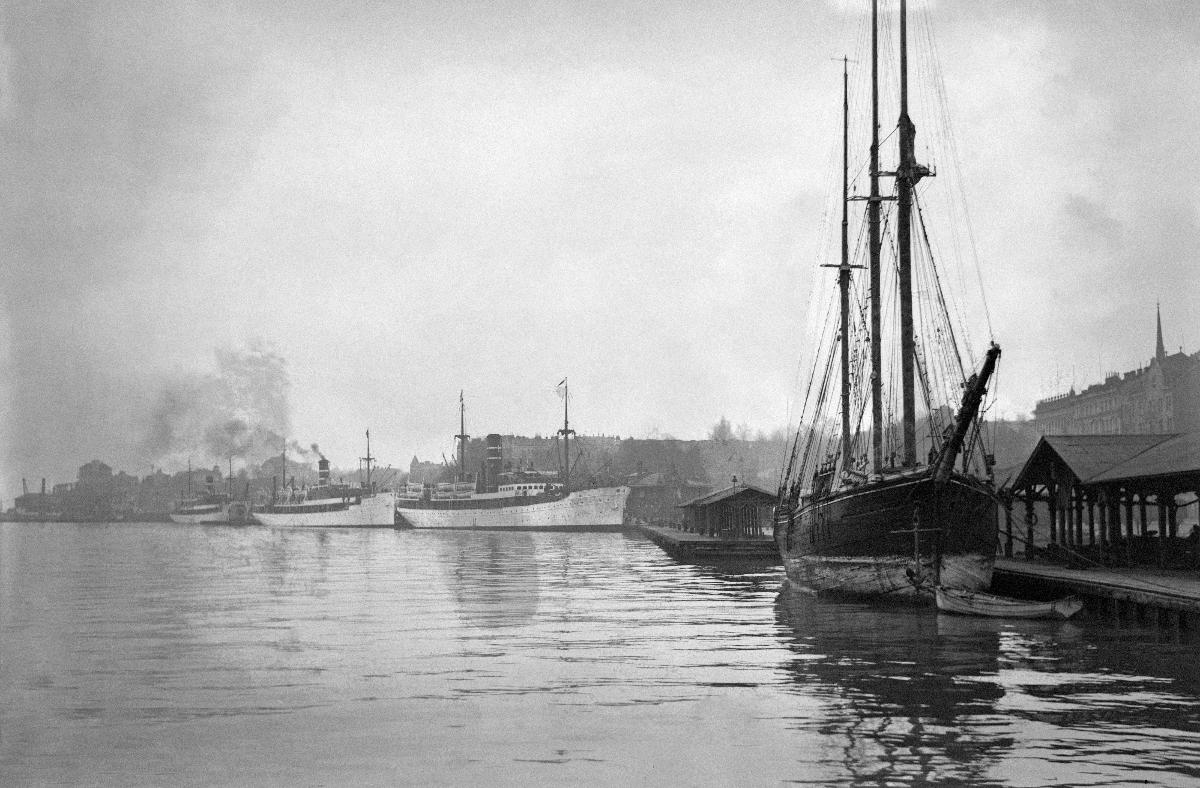
Helsingin eteläsatama
Helsingfors södra hamn; Helsinki Southern Harbour
sisällön kuvaus: Laivoja Helsingin Eteläsatamassa 1930. content description: Ships at Southern harbour in Helsinki 1930. innehållsbeskrivning: Fartyg i Södra hamnen i Helsingfors 1930.
Kuvaaja: Sundström, Hugo, kuvaaja
Vuosi: 1930
Paikka: Suomi, Uusimaa, Helsinki
Aiheet: merenkulku; satamat; laivat; HBL; maritime navigation; harbours; ships; seafare; sjöfart; hamnar; fartyg